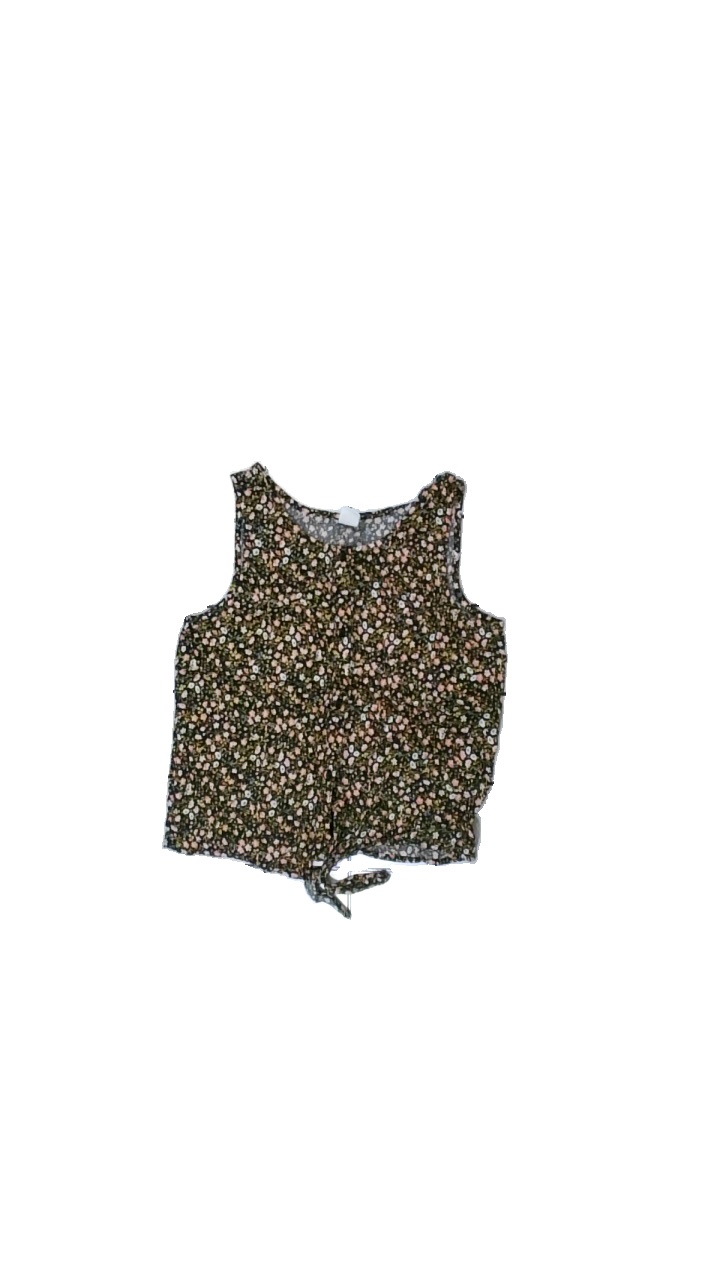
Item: Top (Children)
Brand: Lindex
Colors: Black, Yellow, Pink, Multicolor
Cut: Regular
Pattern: Floral print
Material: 100% viscose
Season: All
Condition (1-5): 3
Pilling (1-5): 3
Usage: Reuse
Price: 50-100